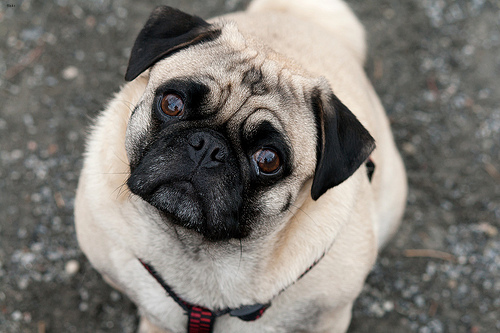
Animal: dog
Breed: pug